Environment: lab
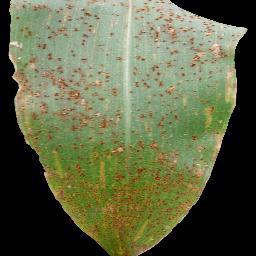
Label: common_rust